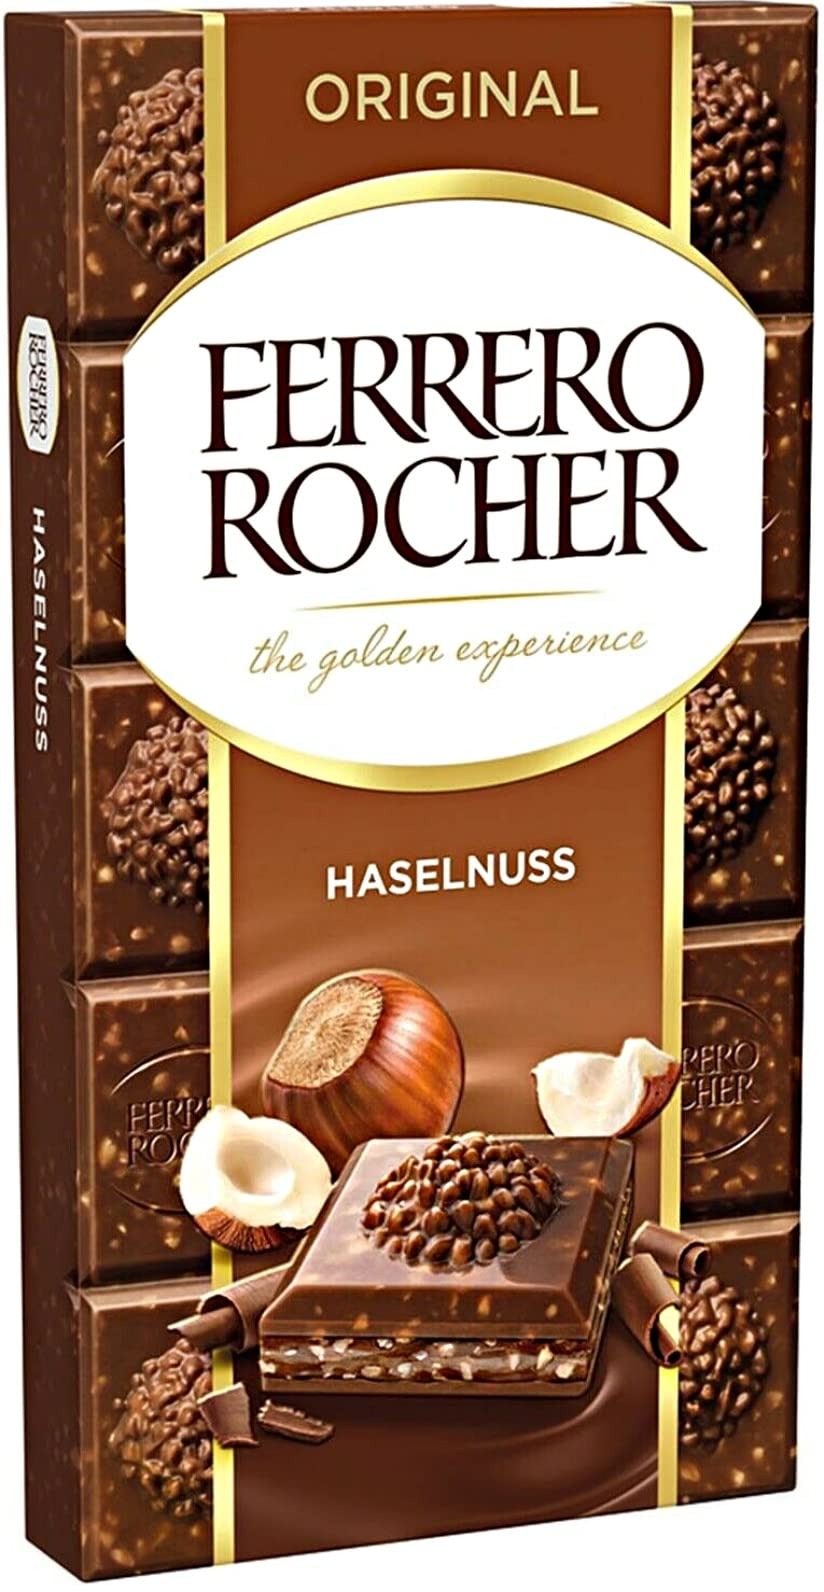
Item Name: Ferrero Rocher Original Milk Hazelnut Chocolate Bar 3x90g / Germany
Value: 3.0
Unit: Count

Price: 3.69